Vikings: The Strategy of Ultimate Conquest

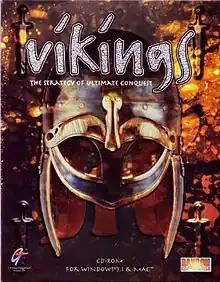

Vikings: The Strategy of Ultimate Conquest is a 1996 video game from GT Interactive. The game was narrated by actor Michael Dorn of "Star Trek: The Next Generation.